Maimonides School

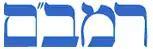

Maimonides School (Hebrew: ישיבת רמב"ם "Yeshivat Rambam") is a coeducational, Modern Orthodox, Jewish day school located in Brookline, Massachusetts. The school was founded in 1937 by Rabbi Joseph Soloveitchik and his wife Tonya Soloveitchik. It is named after Rabbi Moses Maimonides.